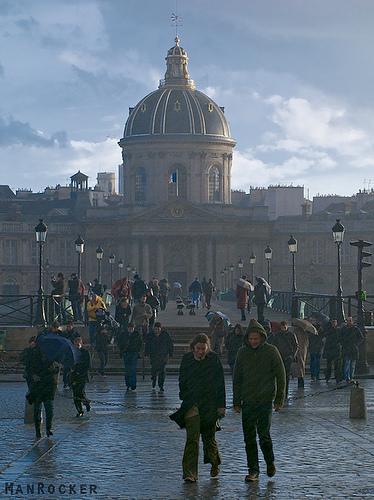
Weather: rain or strom